2015 6 Hours of Silverstone

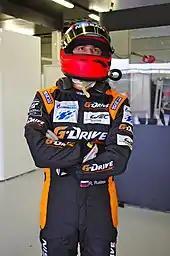
Roman Rusinov "(pictured in 2013)" contributed to the No. 26 G-Drive Racing Ligier's win by a lap from the sister No. 28 car.

As the second round of pit stops for fuel and driver changes began, Tréluyer drew closer to Lieb, who was momentarily delayed by Danny Watts' No. 42 Strakka Racing Dome, and Tréluyer moved into the lead on the outside into Becketts turn before Lieb retook it due to his car's higher straight-line speed on the Wellington Straight into Stowe corner. The two made their pit stops soon after as Fässler took over the No. 7 Audi and Jani entered the No. 18 Porsche. Wurz gained the overall lead after an earlier pit stop during the full course yellow allowed him to lead by 40 seconds. Later, Tandy's No. 47 KCMG car went into the garage after a stone punctured a hole in its radiator and created water pressure issues. Jani lost second to Fässler at Village corner; Jani responded by reclaiming the position on the Wellington Straight. The two repeated the same manoeuvres over the following three laps until Fässler slowed slightly. In the meantime, Makowiecki's No. 92 Porsche gained the LMGTE Pro lead when Rigon made the No. 71 AF Corse Ferrari's second pit stop and James Calado relieved him.